John MacGregor (sportsman)

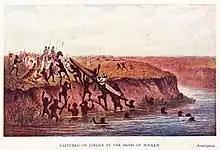
John MacGregor in his Rob Roy canoe captured during his exploration of the upper reaches of the River Jordan. Drawn by MacGregor himself.

MacGregor was born in Gravesend to Major Duncan MacGregor, a Scottish soldier, and Elizabeth, the daughter of Sir William Dick, Baronet of Prestonfield. When he was four weeks old, he was amongst the survivors of the sinking of the "Kent". His schooling followed his father's postings, and he attended The King's School in Canterbury and Trinity College in Dublin. He graduated from Trinity College, Cambridge, having shown a talent for mathematics. He was known by his peers for his strong Christian faith and although he had aspired to be a missionary and also considered civil engineering, his scientific interests led him to London to study for the Bar, specialising in patent law. During his time in the capital, he became heavily involved with philanthropy and was instrumental in launching the Ragged School movement's Shoeblack brigade. He also became involved with open air missions and was also able to follow his passion for travel. In 1849 he spent nine months exploring southern Europe, Palestine and Egypt. He was introduced to canoeing during a trip to the United States and Canada in 1858.